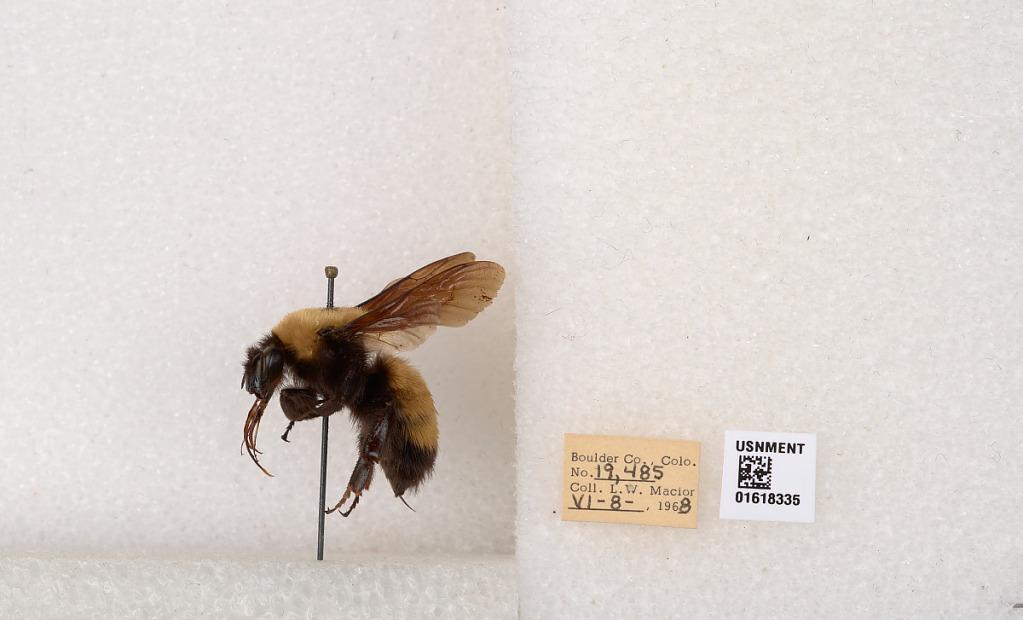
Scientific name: Bombus (Bombus) nevadensis Cresson
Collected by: L. Macior
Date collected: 1968-6-8
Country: United States
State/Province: Colorado
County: Boulder
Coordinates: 40.0925, -105.358